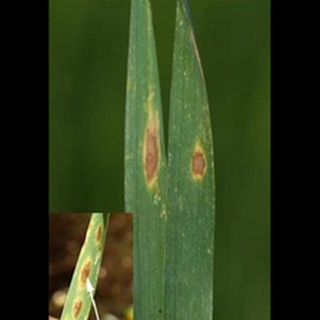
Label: wheat_leaf_blight